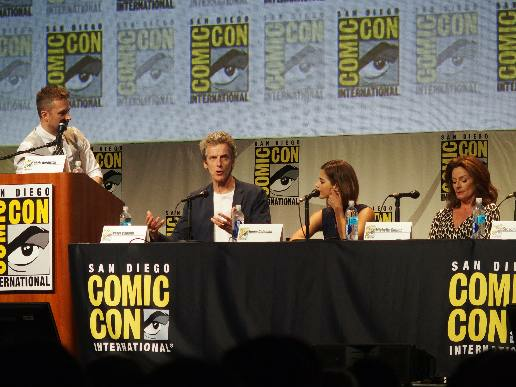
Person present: Yes